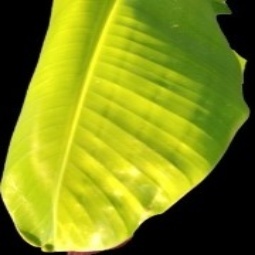
Label: Sulphur